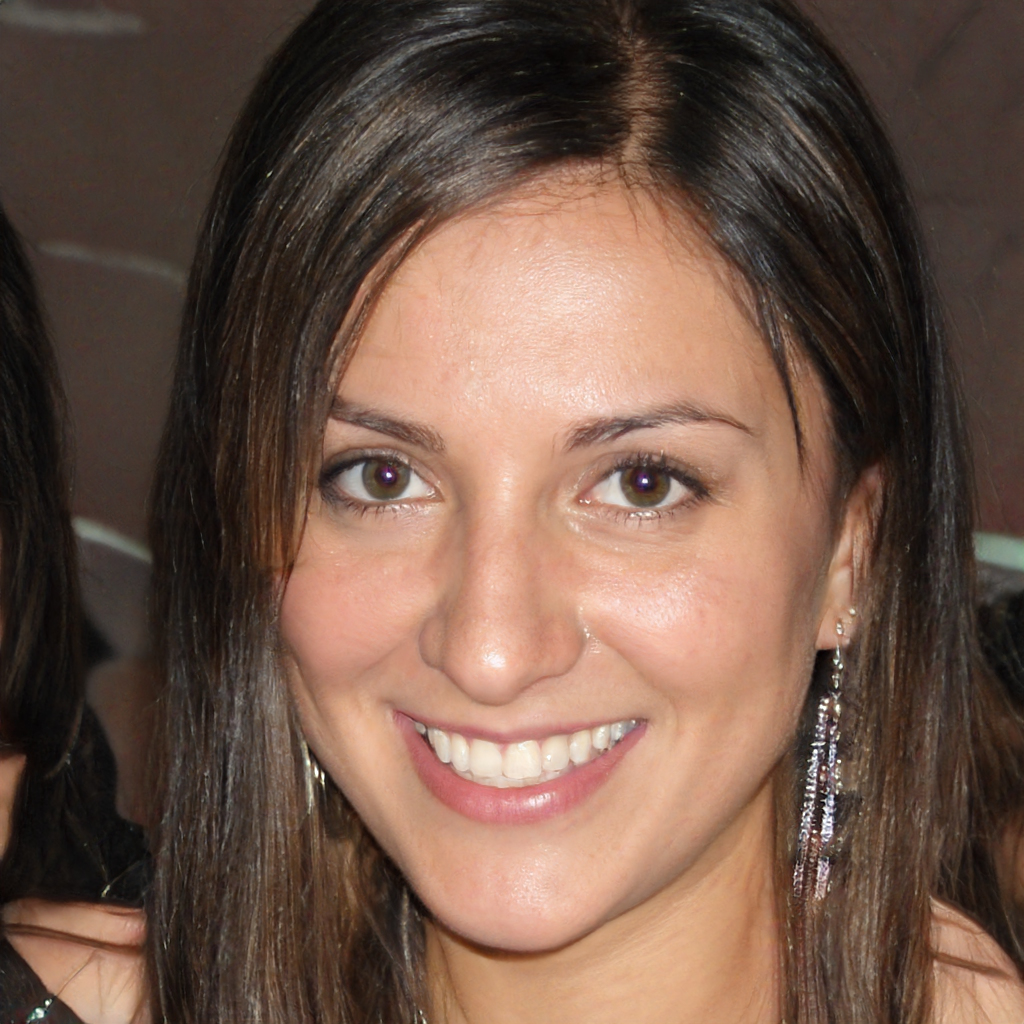
Gender: Female